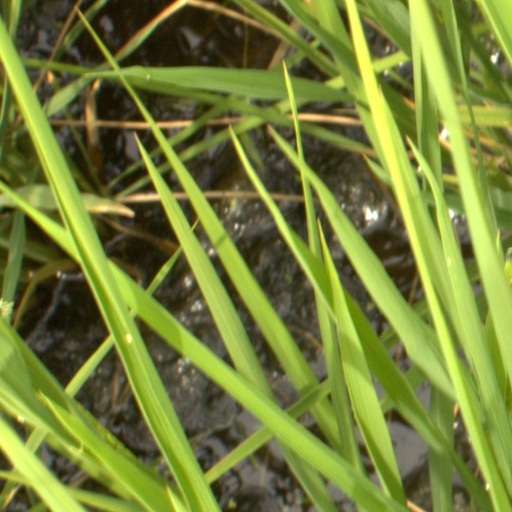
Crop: rice